Pigman (film)

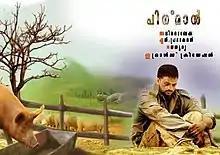
First Look Poster

Pigman is a 2013 Indian Malayalam-language drama film directed by Avira Rebecca and written by N. Prabhakaran based on his 1994 short story of the same name. The film stars Jayasurya and Remya Nambeesan, with Harisree Ashokan and Suraj Venjaramoodu in supporting roles. The film tells the story of a young man who dreams of securing high jobs by completing his doctorate, but is forced to spend his days in a pig farm.